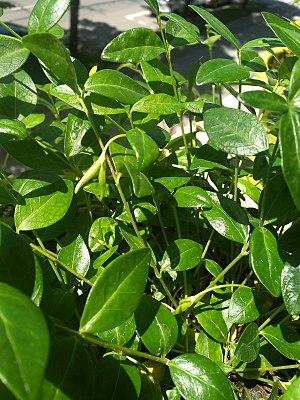
Les pervenches sont un genre de plantes vivaces herbacées de la famille des Apocynacées. Les différentes espèces de ce genre sont des plantes couvre-sol à feuillage persistant. Elles sont remarquables par leur floraison printanière, généralement d'un bleu bien particulier, toutefois les cultivars créés par les horticulteurs peuvent présenter d'autres teintes.
La petite pervenche est une plante herbacée pérenne de la famille des Apocynacées.